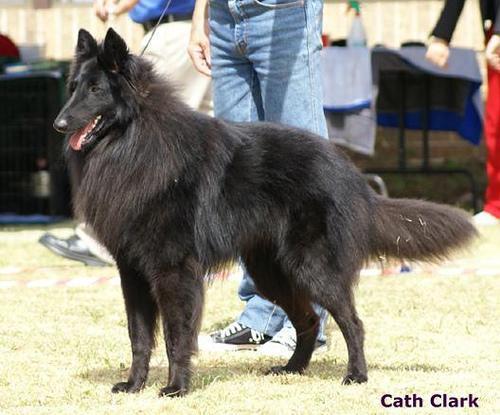
groenendael